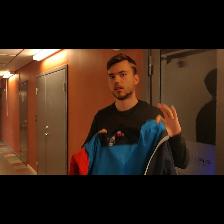
Label: Human